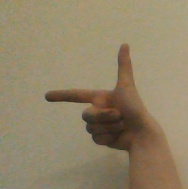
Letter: yaa